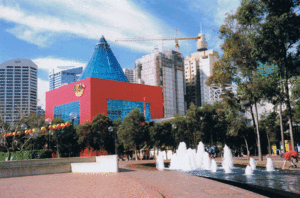
Sega Corporation est une société japonaise de développement et d'édition de jeux vidéo, ainsi qu'un fabricant de bornes et systèmes d'arcade.